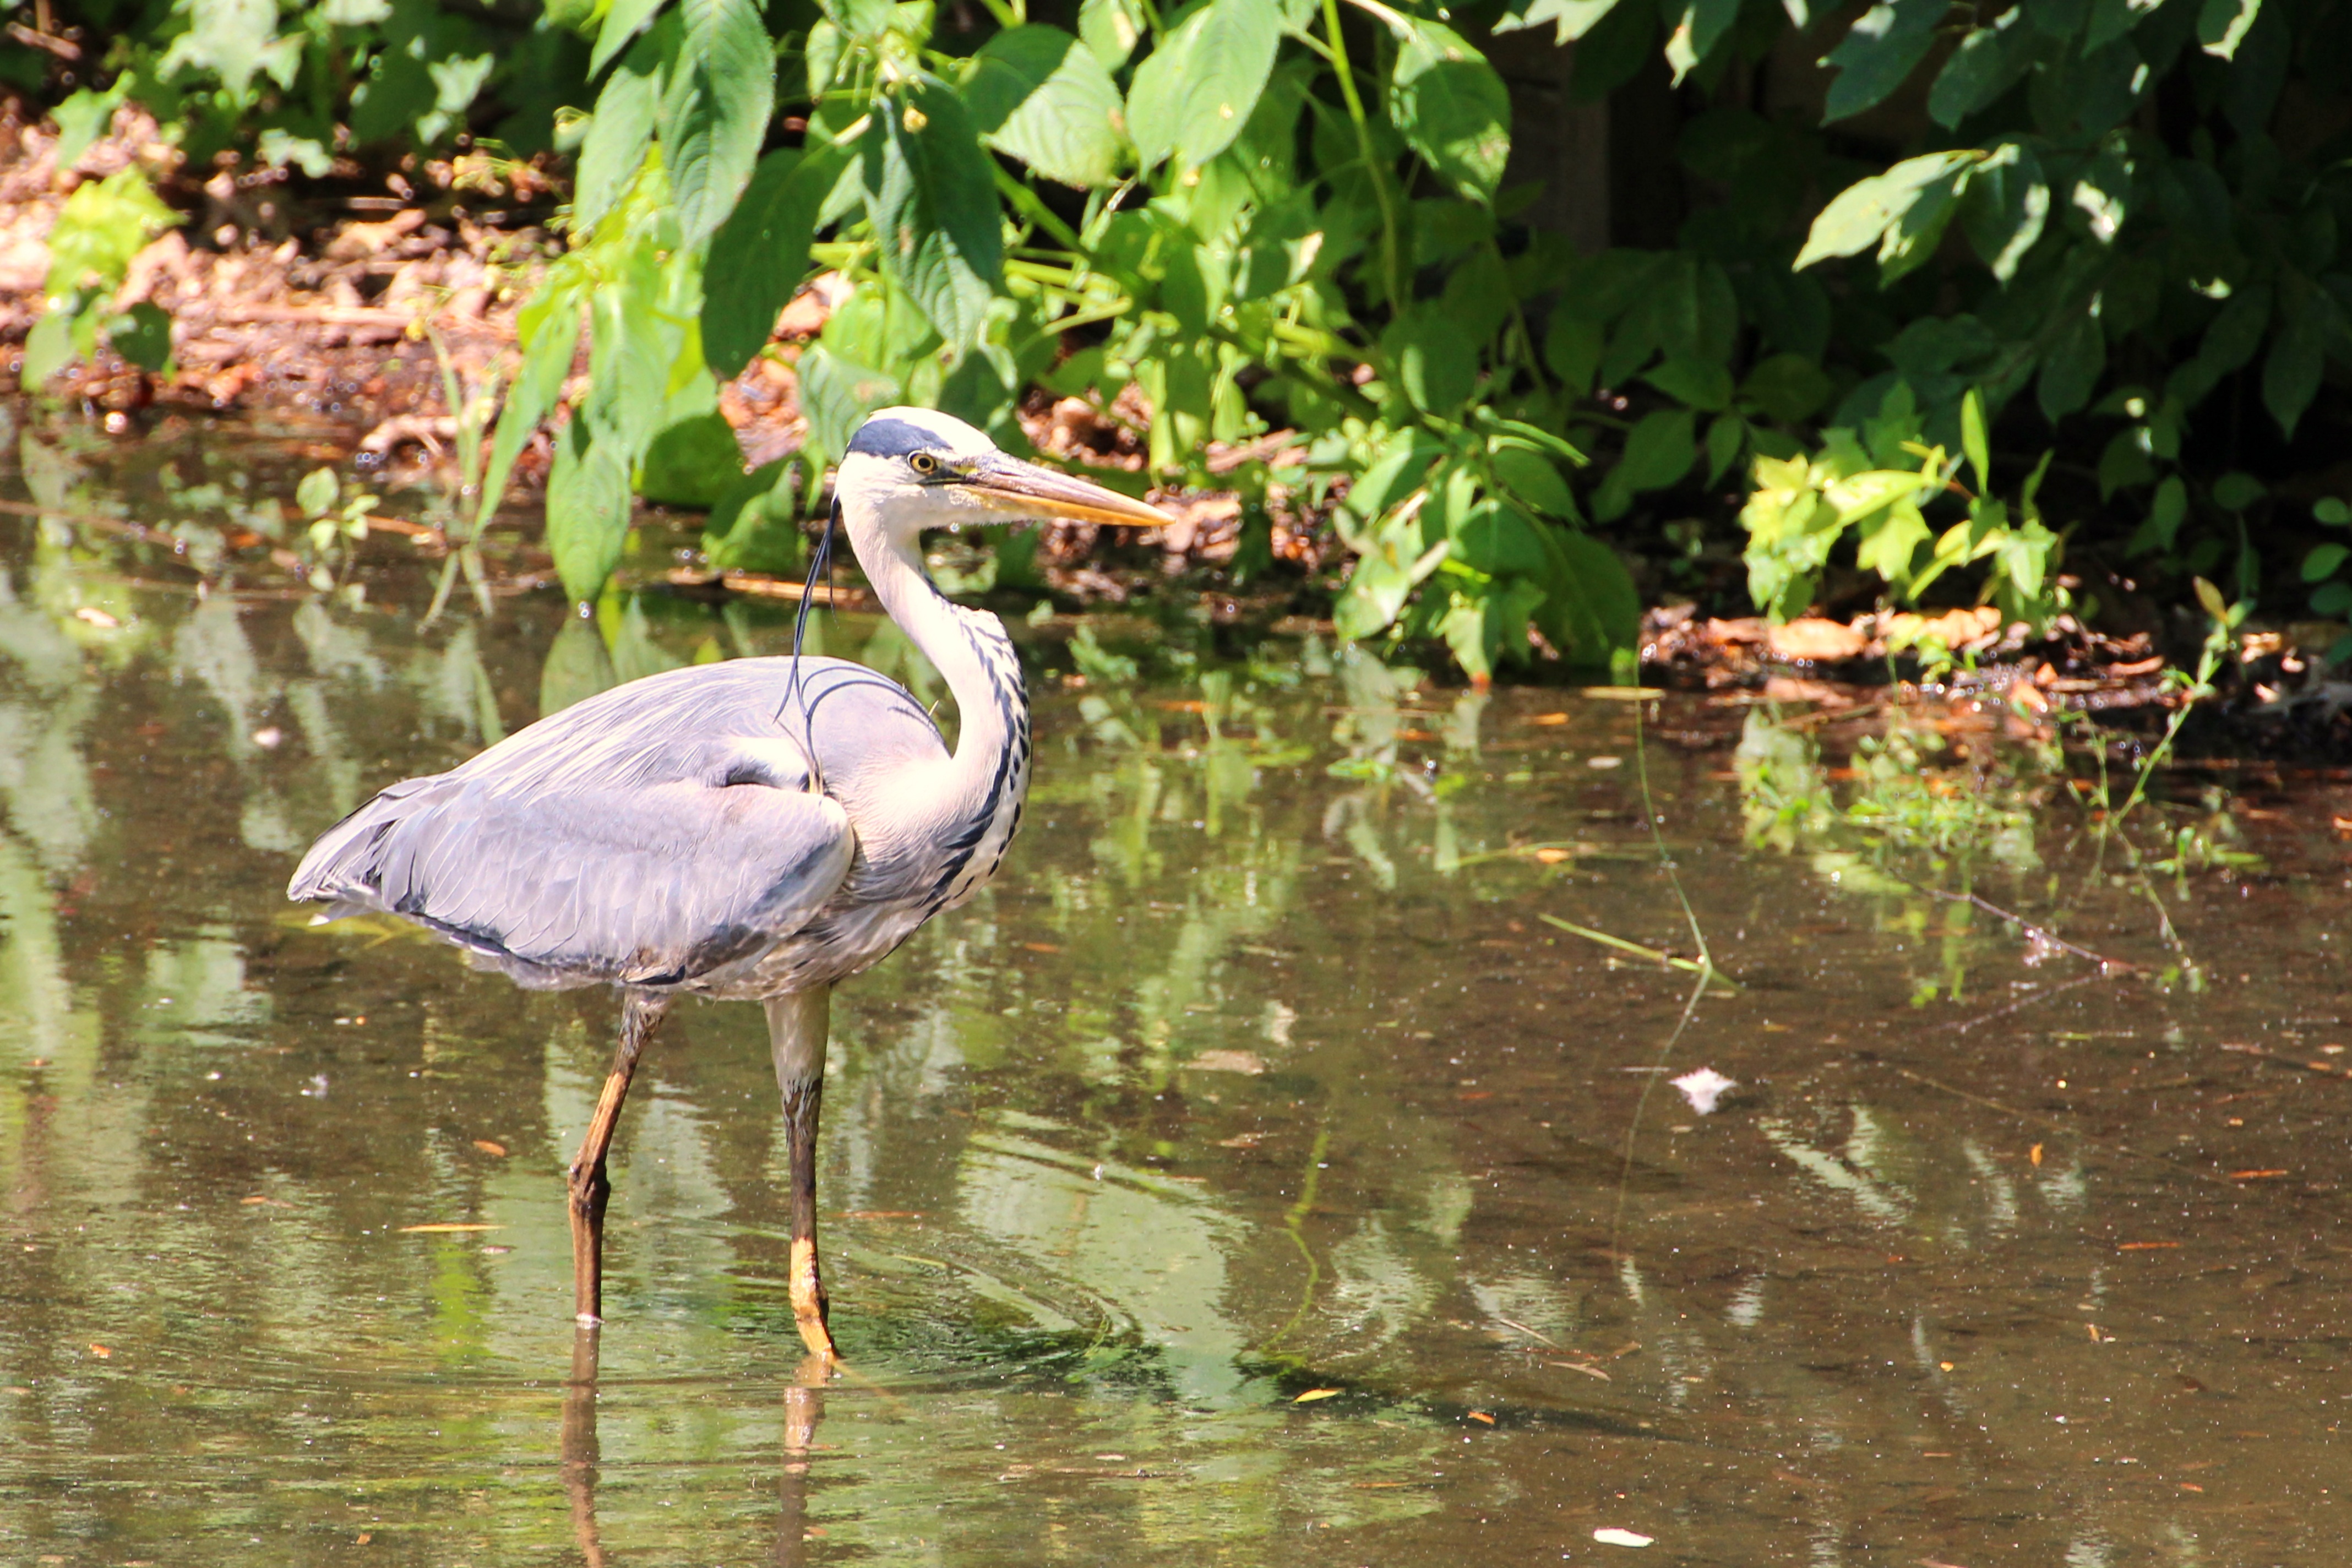
water, swamp, bird, pond, wildlife, fauna, plumage, wetland, vertebrate, eastern, habitat, heron, water bird, grey heron, intervention, fish eater, foraging, wildlife photography